Son of man (Christianity)

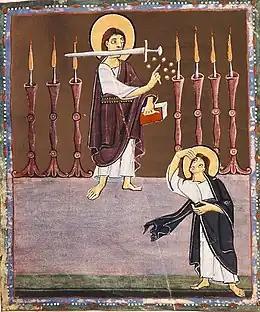
The Son of man with a sword among the seven lampstands, in John's vision. From the Bamberg Apocalypse, 11th century.

Son of man is an expression in the sayings of Jesus in Christian writings, including the Gospels, the Acts of the Apostles and the Book of Revelation. The meaning of the expression is controversial. Interpretation of the use of "the Son of man" in the New Testament has remained challenging and after 150 years of debate no consensus on the issue has emerged among scholars.